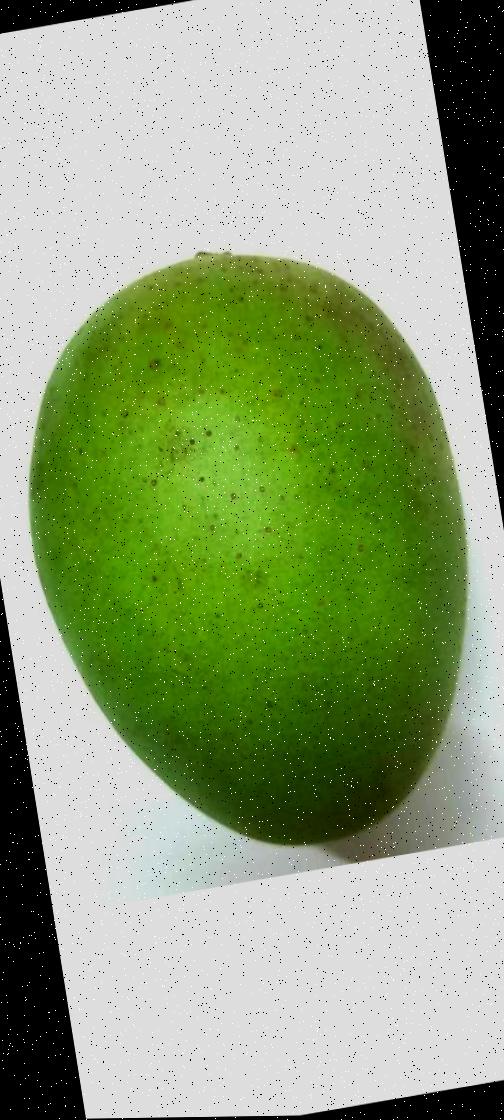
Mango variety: Langra